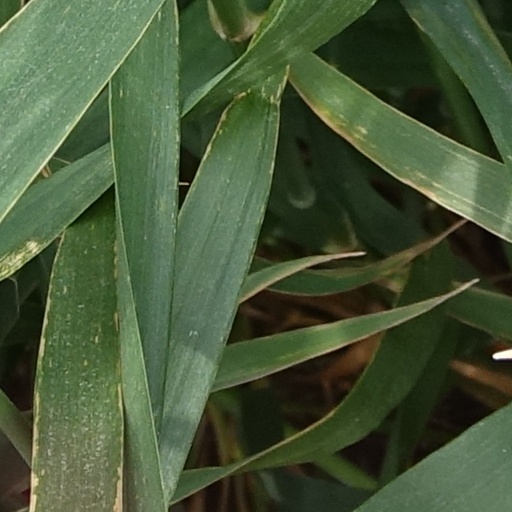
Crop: wheat